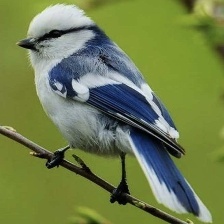
Species: AZURE TIT
Scientific name: CYANISTES CYANUS